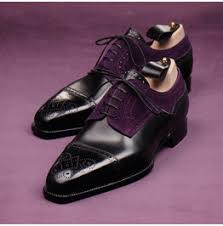
Label: Brogue